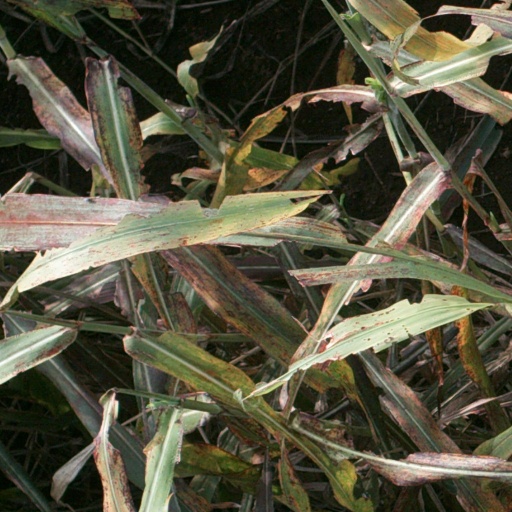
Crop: sorghum